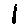
Label: 1